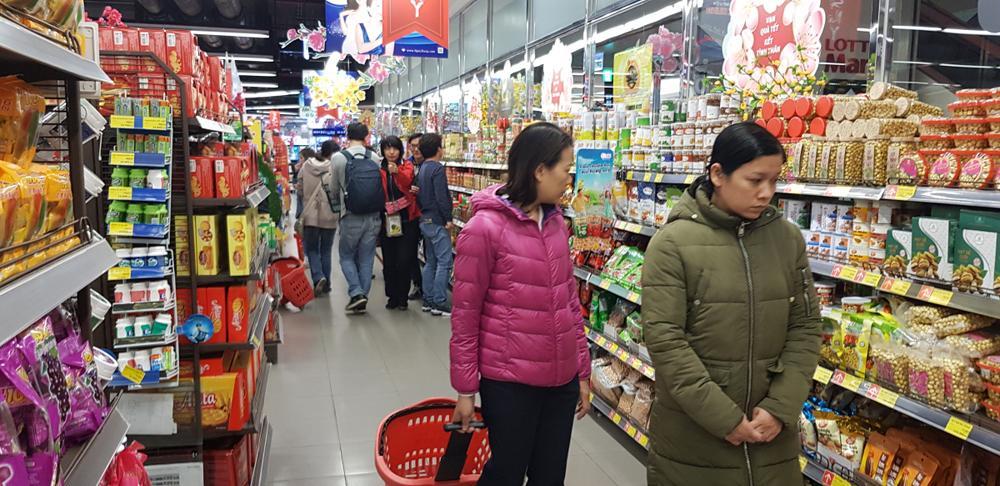
có nhiều sản phẩm bánh kẹo xuất hiện ở trên các kệ hàng